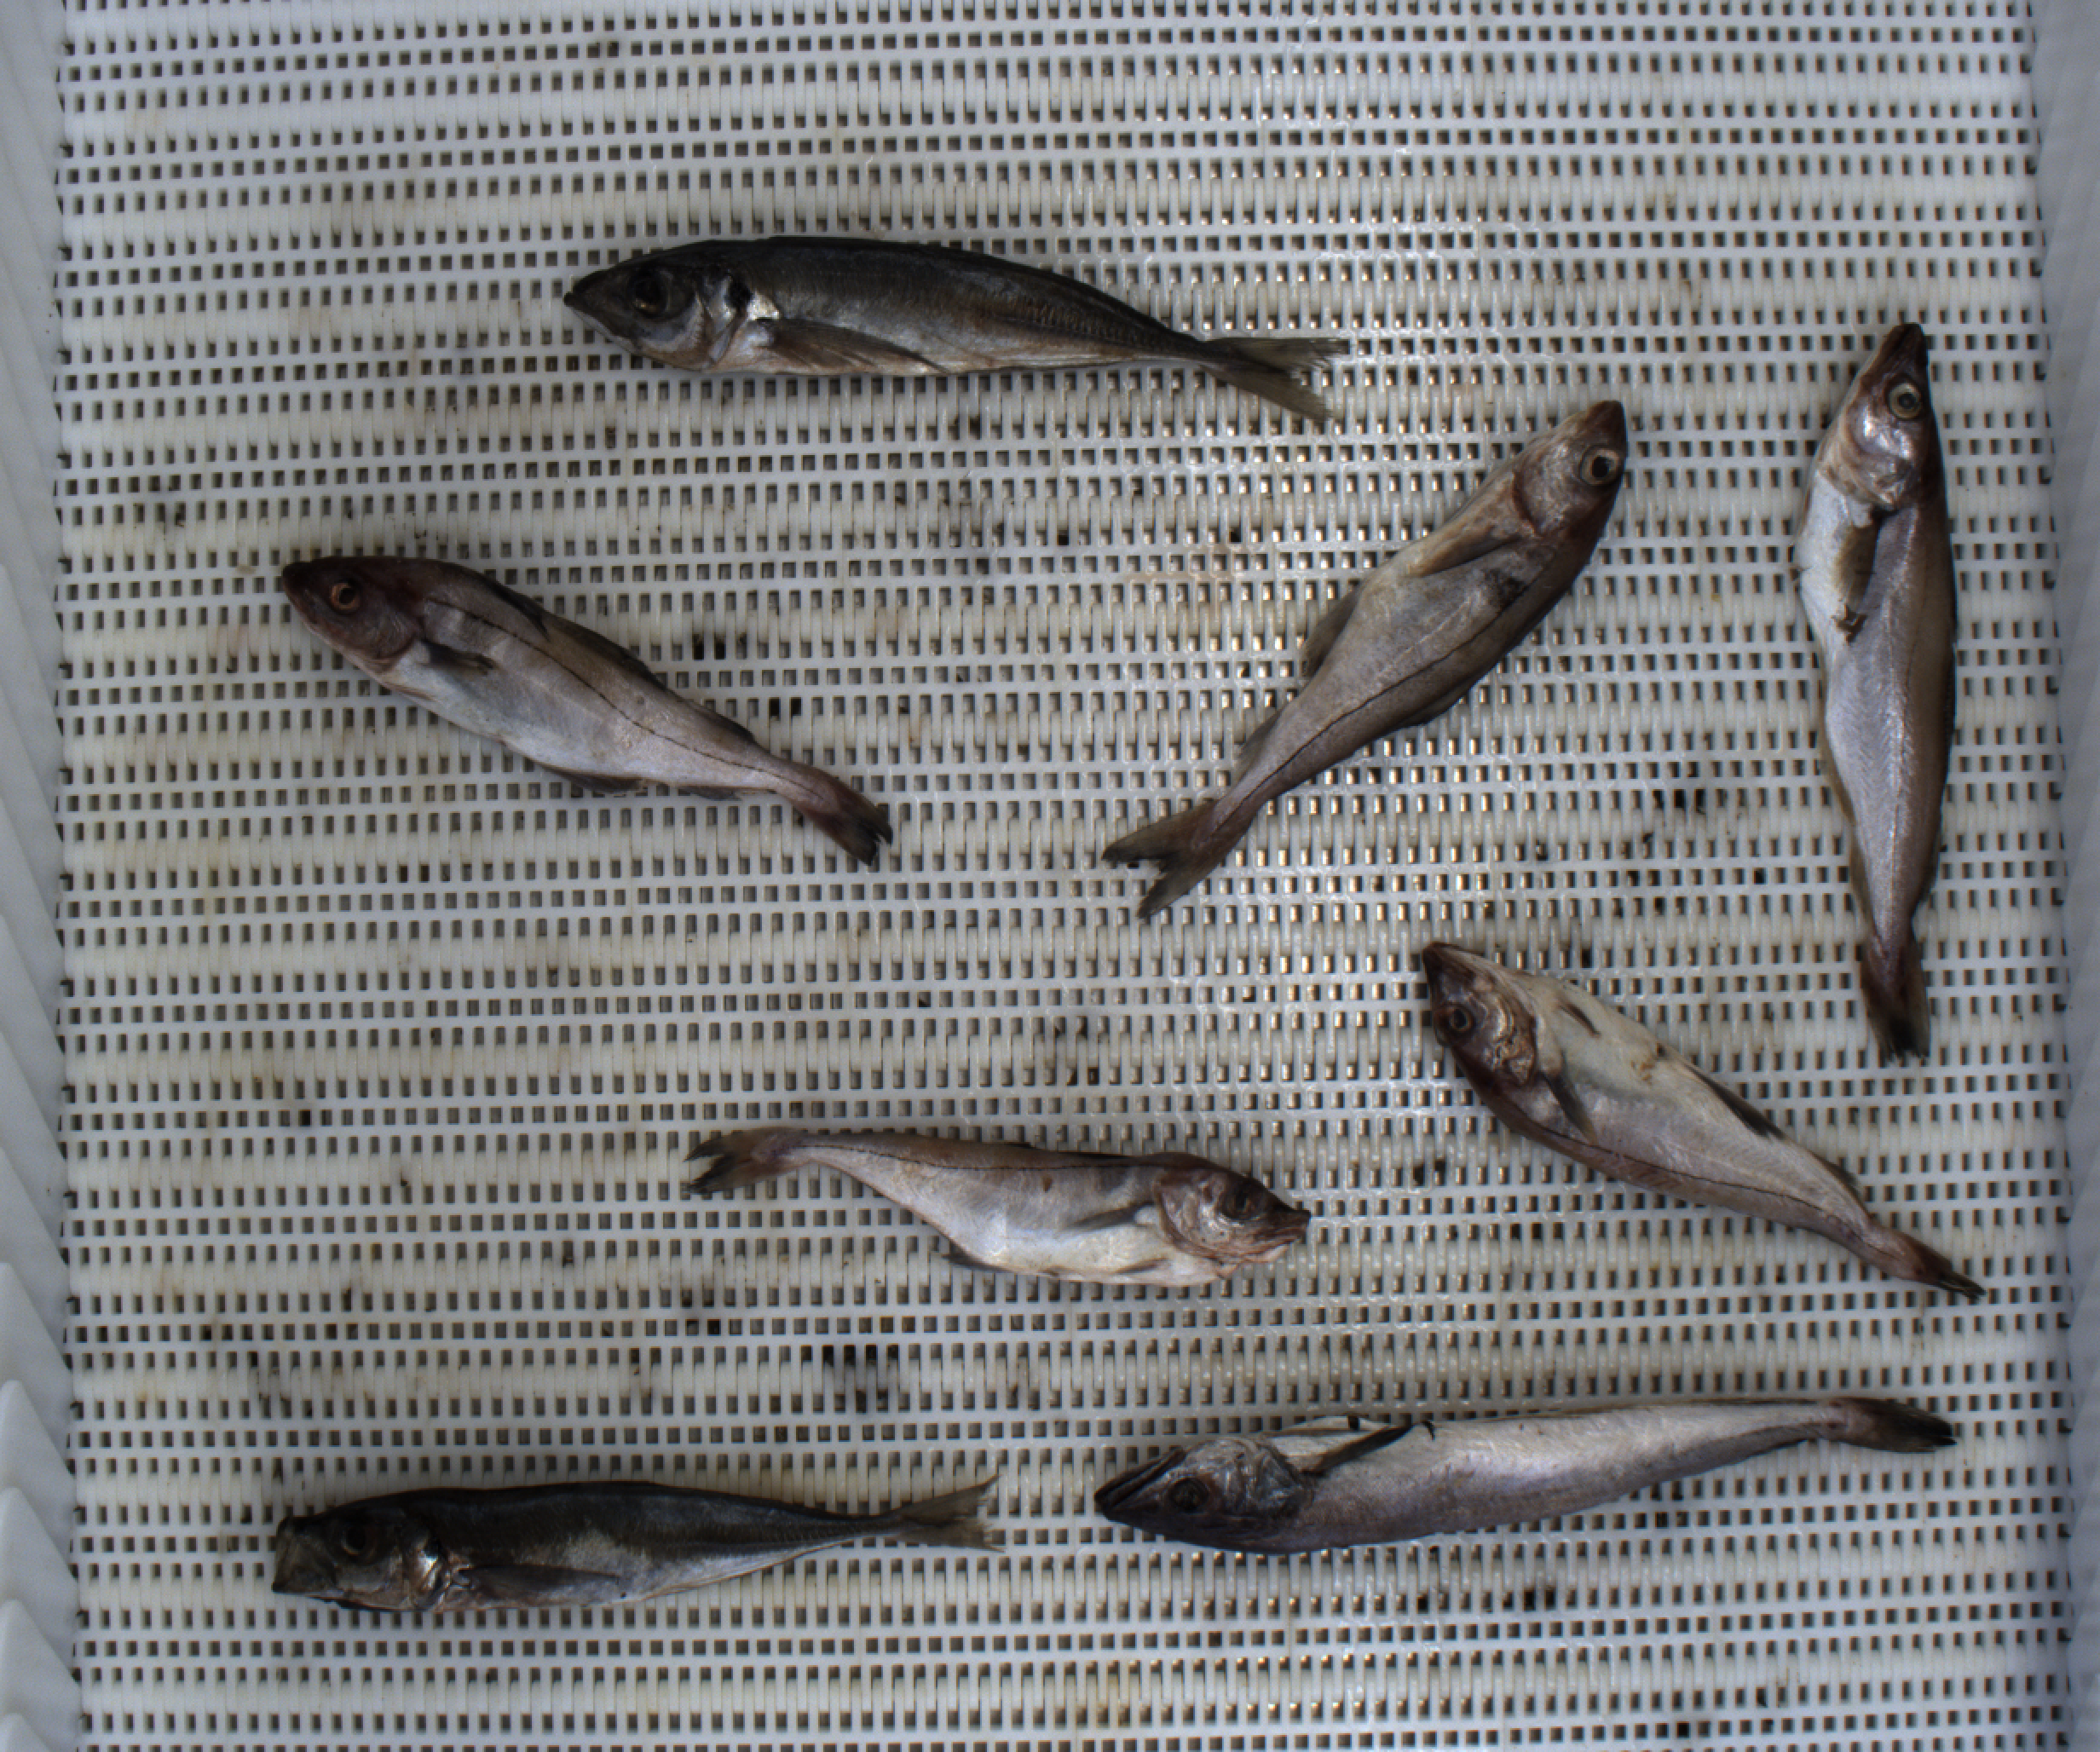
Total fish: 8
Cod: 0
Haddock: 4
Whiting: 1
Hake: 1
Horse mackerel: 2
Saithe: 0
Other: 0